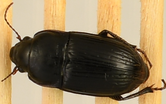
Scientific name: Euryderus grossus
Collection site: Central Plains Experimental Range NEON (CPER), plot CPER_003